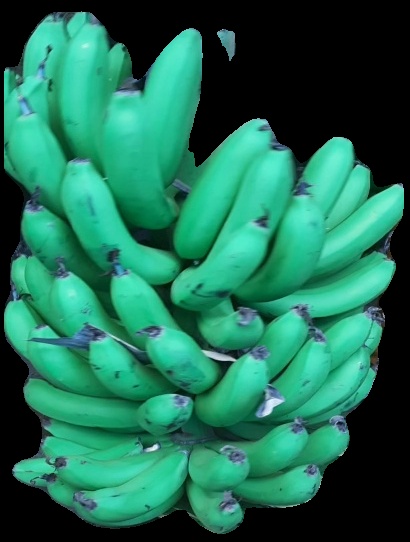
Variety: pachbale
Grade: grade1